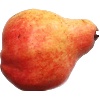
Label: red_pear